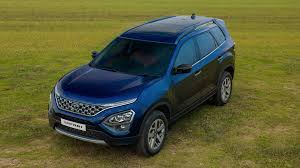
Label: noambulance